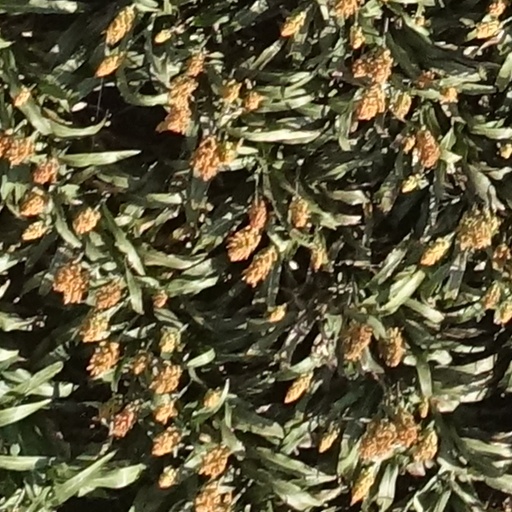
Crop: sorghum